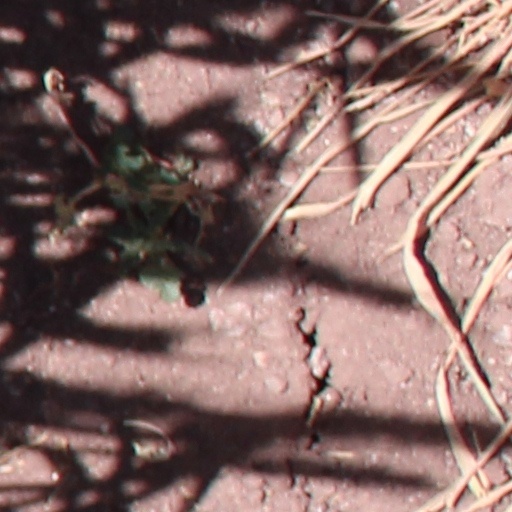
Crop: wheat